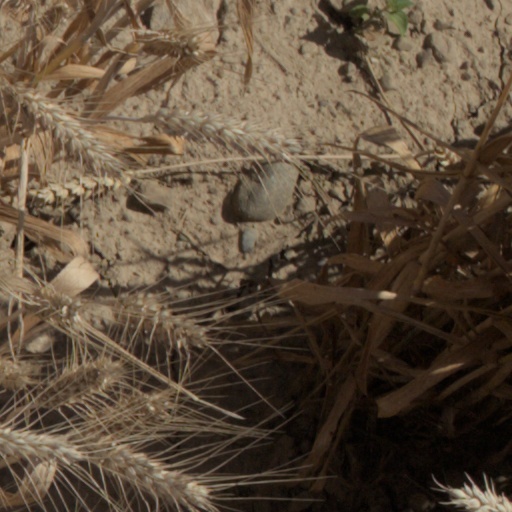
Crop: wheat